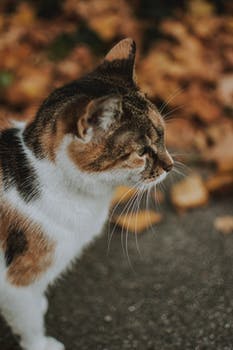
Label: No Watermark